Jan Klenberg

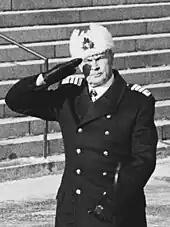
Klenberg in 1994

Jan Gottfrid Klenberg (22 October 1931 – 28 August 2020) was a Finnish admiral. He was born in Mikkeli. He served as Chief of Defence of the Finnish Defence Forces. Klenberg was the first navy officer in that position.